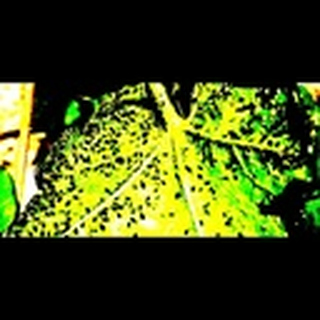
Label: cotton_aphids